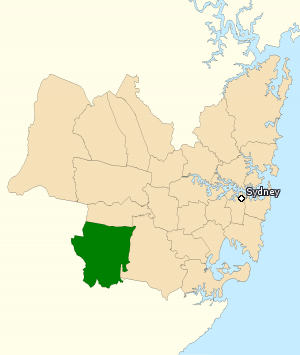
La circonscription de Werriwa est une circonscription électorale australienne en Nouvelle-Galles du Sud. Elle porte le nom aborigène du lac George, un lac qui était dans la circonscription quand elle fut créée.